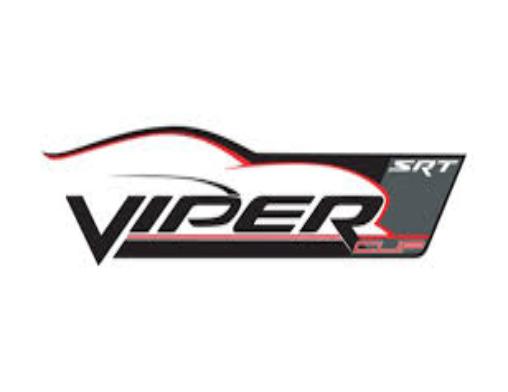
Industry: Transportation